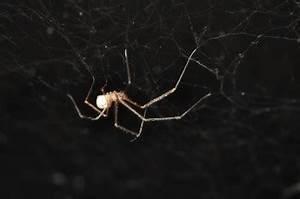
spider